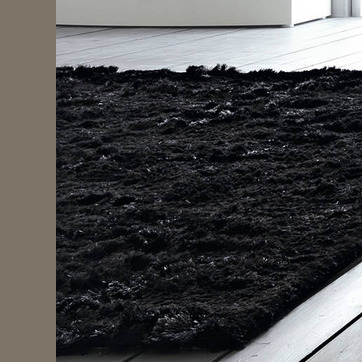
Material: carpet